England–Wales border

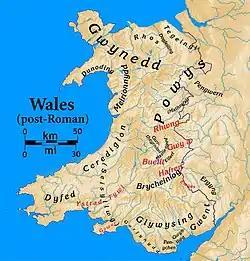
Post-Roman Welsh kingdoms or tribes. The modern border between England and Wales is shown in purple.

The Battle of Mons Badonicus, , could have been fought near Bath between the British, the victors, and Anglo-Saxons attempting to reach the Severn estuary, but its date and location are very uncertain and it may equally well have taken place in Somerset or Dorset. However, it is more certain that the Anglo-Saxon kingdom of Wessex emerged in the 6th and 7th centuries in the upper Thames valley, Cotswolds and Hampshire areas. In 577, the Battle of Deorham in the southern Cotswolds was won by the Anglo-Saxons, and led to Wessex extending its control to the Severn estuary and the cities of Gloucester, Cirencester, and Bath. This severed the land link between the Britons of Wales and those of the south west peninsula. By about 600, however, the area of modern Gloucestershire east of the Severn, as well as most of Worcestershire, was controlled by another group, the Hwicce, who may have arisen from intermarriage between Anglo-Saxon and British leading families, possibly the successors to the pre-Roman Dobunni. The Hwicce came increasingly under Mercian hegemony.